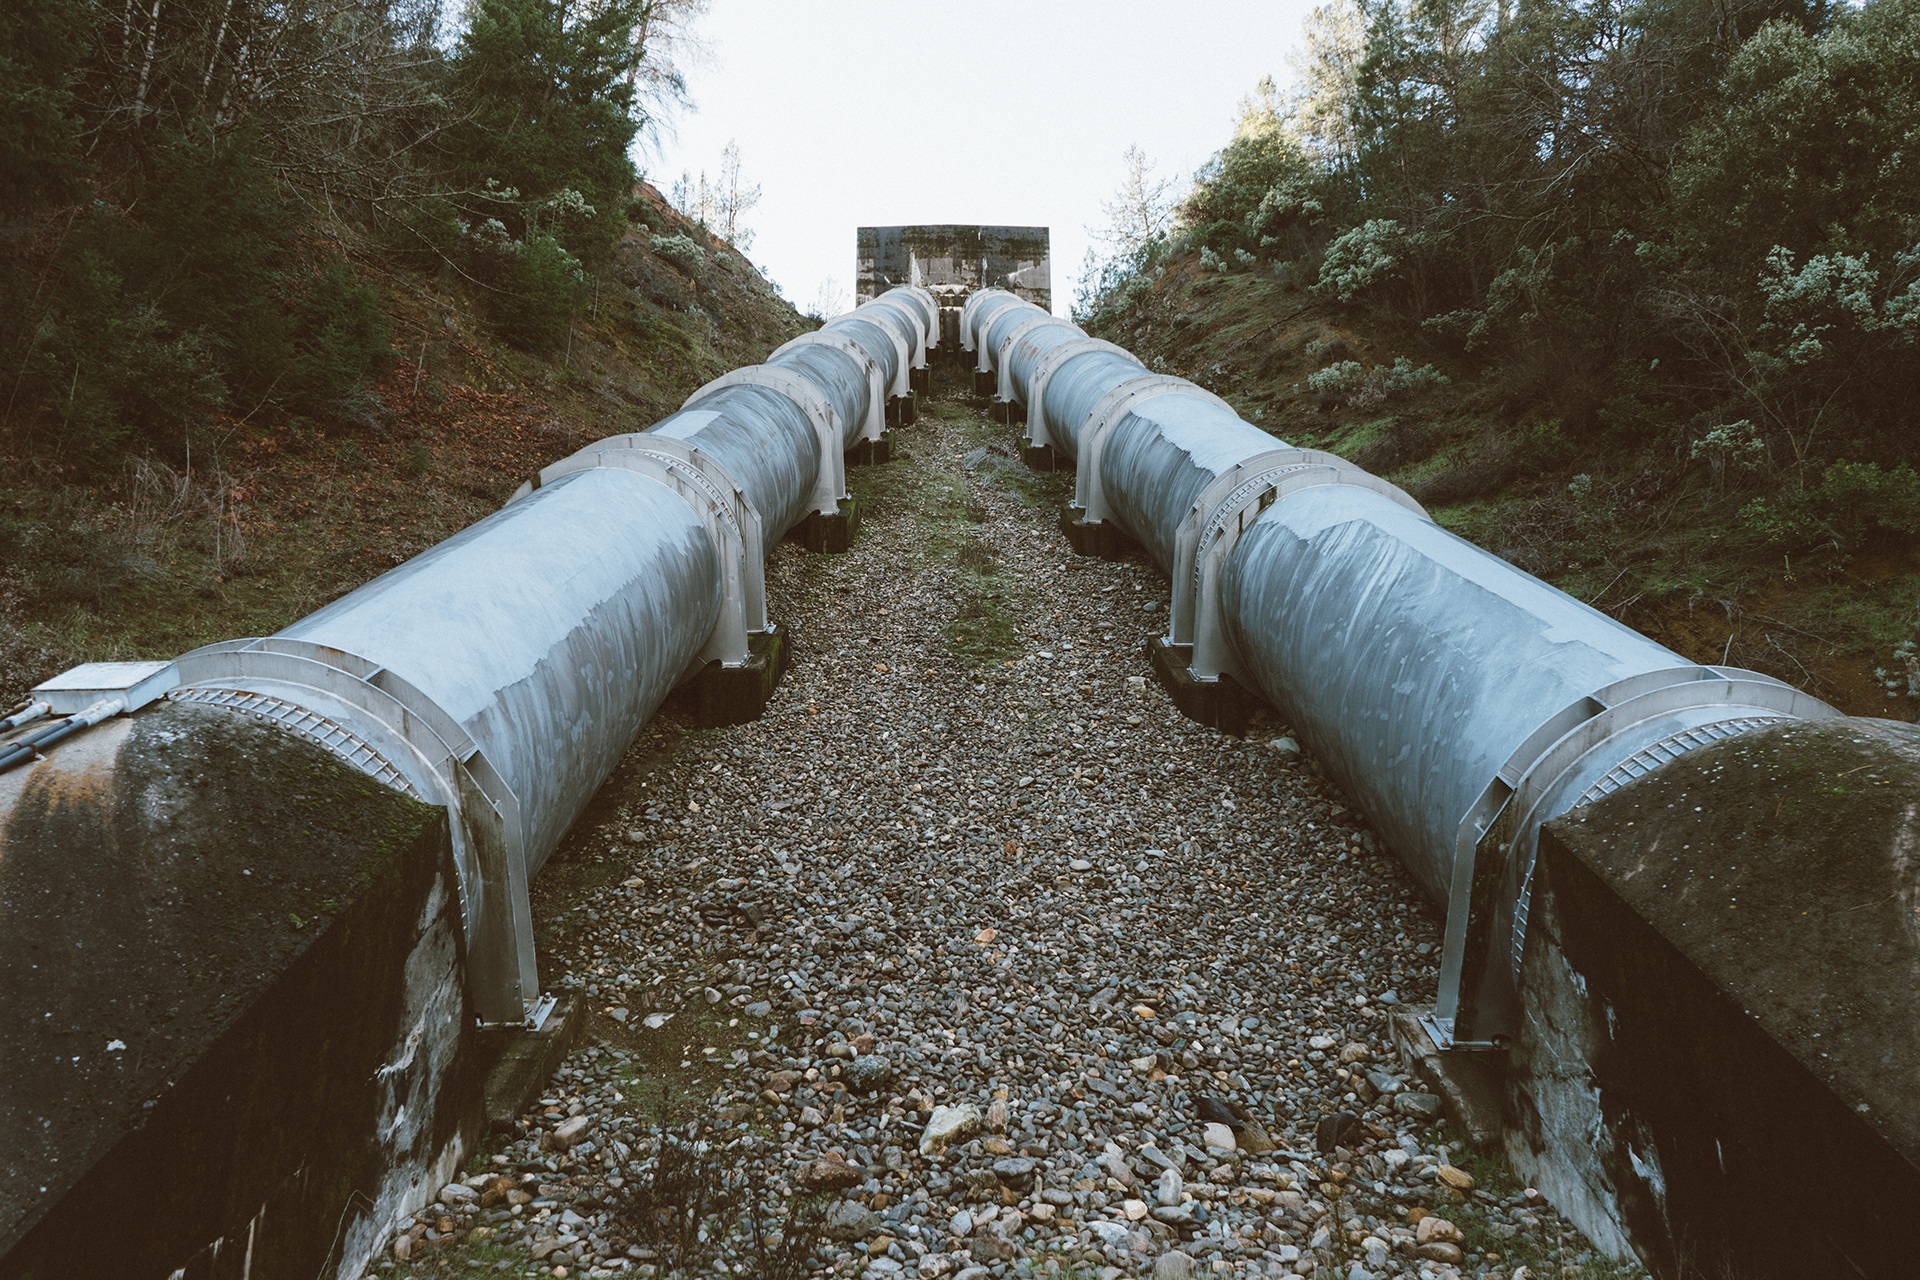
tree, water, steel, industrial, waterway, rocks, pipes, pipeline, rural area, pipeline transport